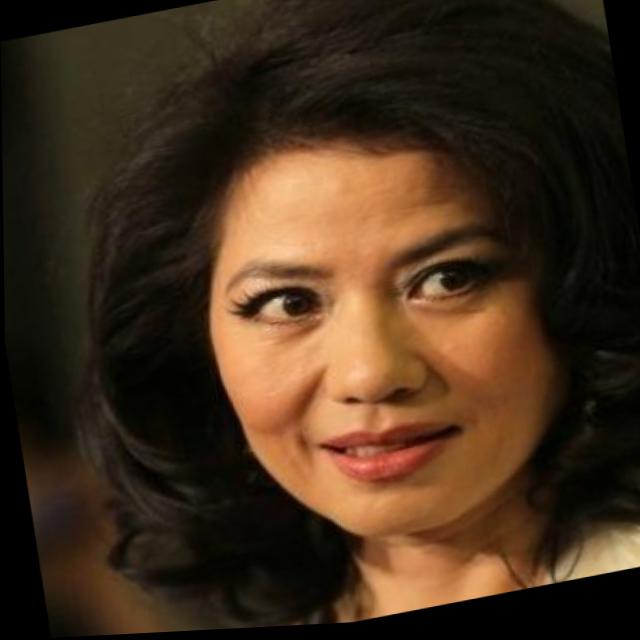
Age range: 45-64